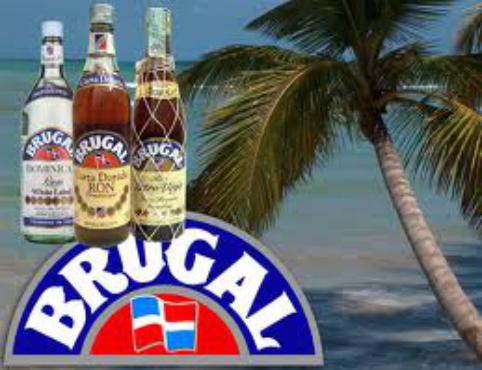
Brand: Brugal
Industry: Food